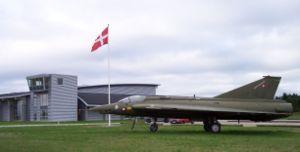
Le Saab 35 Draken est un avion de chasse conçu et construit par la Suède, successeur du Saab J 29 Tunnan. Il se caractérise par une aile en double delta et pouvait atteindre la vitesse de Mach 2,0 à partir de la version J 35D. Environ 600 Draken ont été construits au total, mis en service dans 4 armées de l'air différentes jusqu'au début des années 2000.